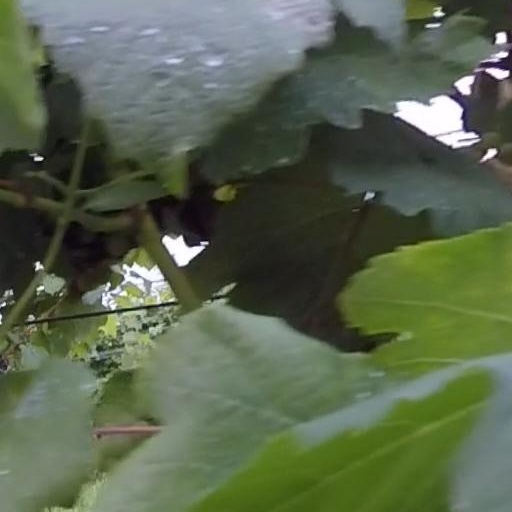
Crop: grape